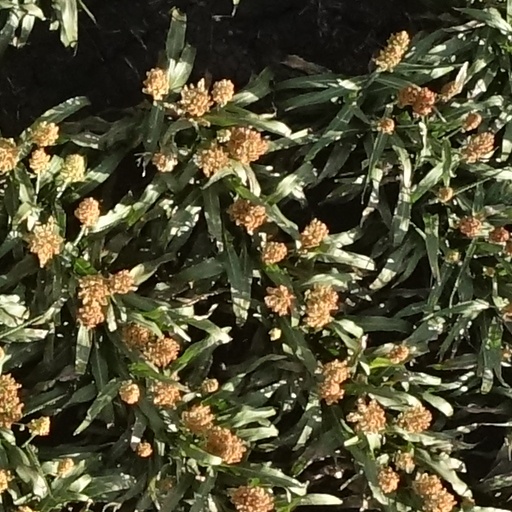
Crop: sorghum